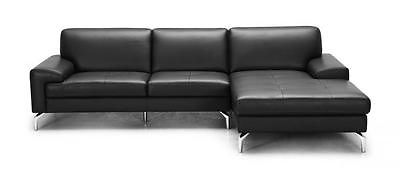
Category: sofa